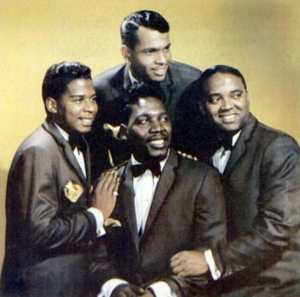
The Drifters est un groupe vocal de doo-wop, rock 'n' roll, rhythm and blues et soul américain formé en 1953. Emmené par Clyde McPhatter puis Ben E. King, le groupe connaît un vif succès à la fin des années 1950 - début des années 1960 dont témoignent peu les LPs, leurs sorties ayant toujours été en décalage de deux ou trois années avec les périodes d'enregistrement.